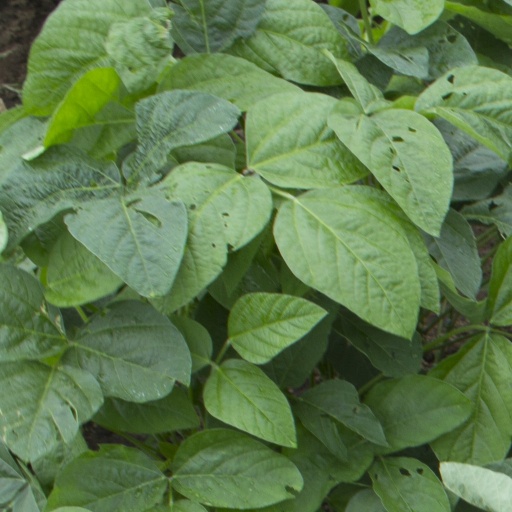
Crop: soybean